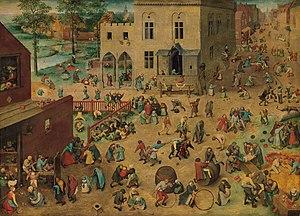
On peut définir le jeu comme une activité d'ordre psychique ou bien physique pensée pour divertir et improductive à court terme. Le jeu entraîne des dépenses d'énergie et de moyens matériels, sans créer aucune richesse nouvelle. La plupart des individus qui s'y engagent n'en retirent que du plaisir, bien que certains puissent en obtenir des avantages matériels. De ce fait, Johan Huizinga remarque que de très nombreuses activités humaines peuvent s'assimiler à des jeux. La difficulté de circonscrire la définition du jeu présente un intérêt pour la philosophie.
Ferdydurke est un roman de l'écrivain polonais Witold Gombrowicz, publié en 1937.